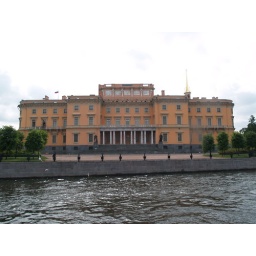
Michael's Castle in St. Petersburg as seen from the water on our boat tour of the city.